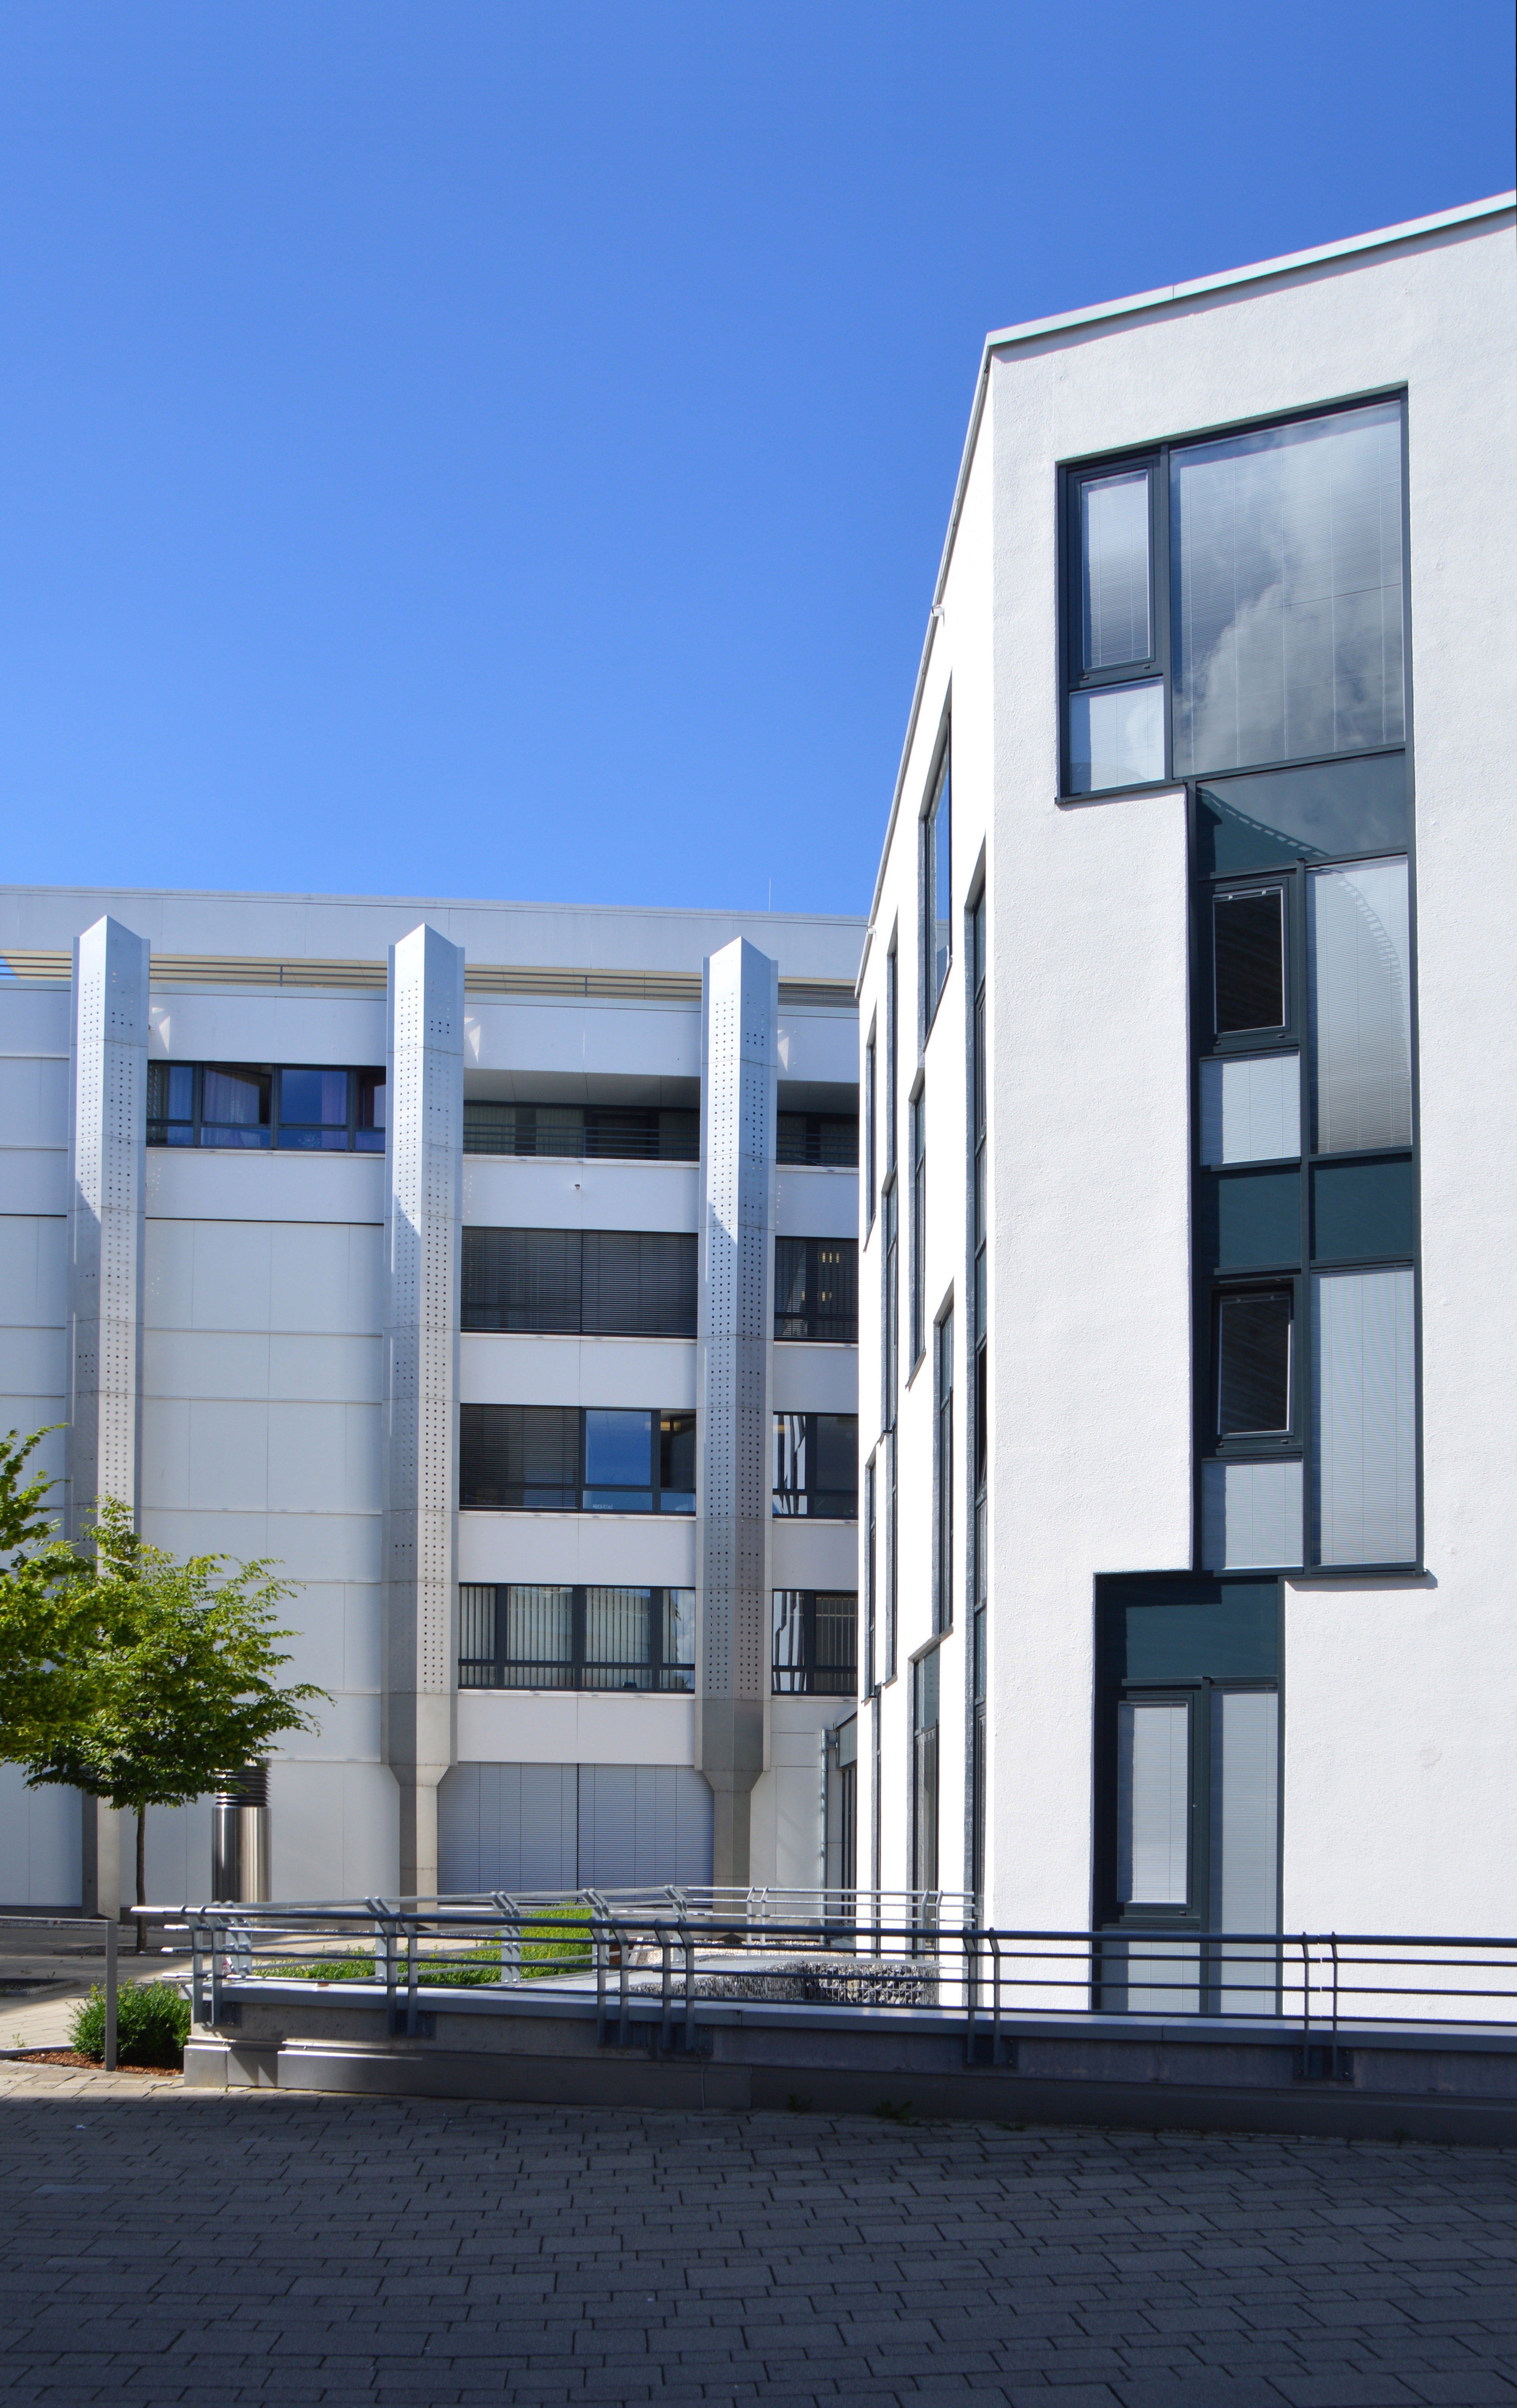
cloud, architecture, sky, house, window, glass, building, home, downtown, facade, property, professional, apartment, tower block, commercial building, headquarters, roofs, kempten, mirroring, condominium, real estate, town home, urban planning, tower house, live and work, residential area